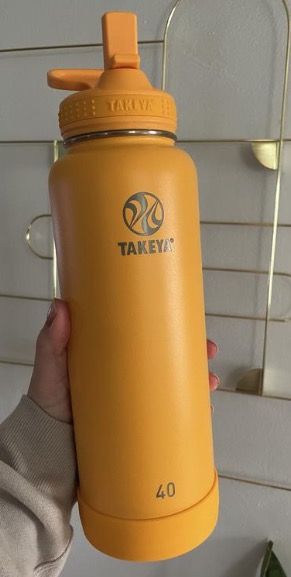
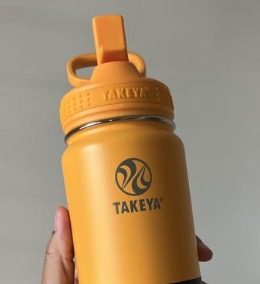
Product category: misc
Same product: yes